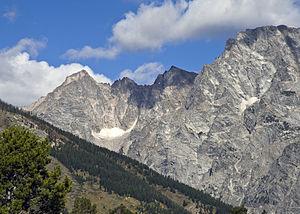
Pic Thor (à gauche), Mont Moran (à droite) dans le parc national de Grand Teton, Wyoming, États-Unis